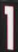
Number: 1